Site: brandenburg
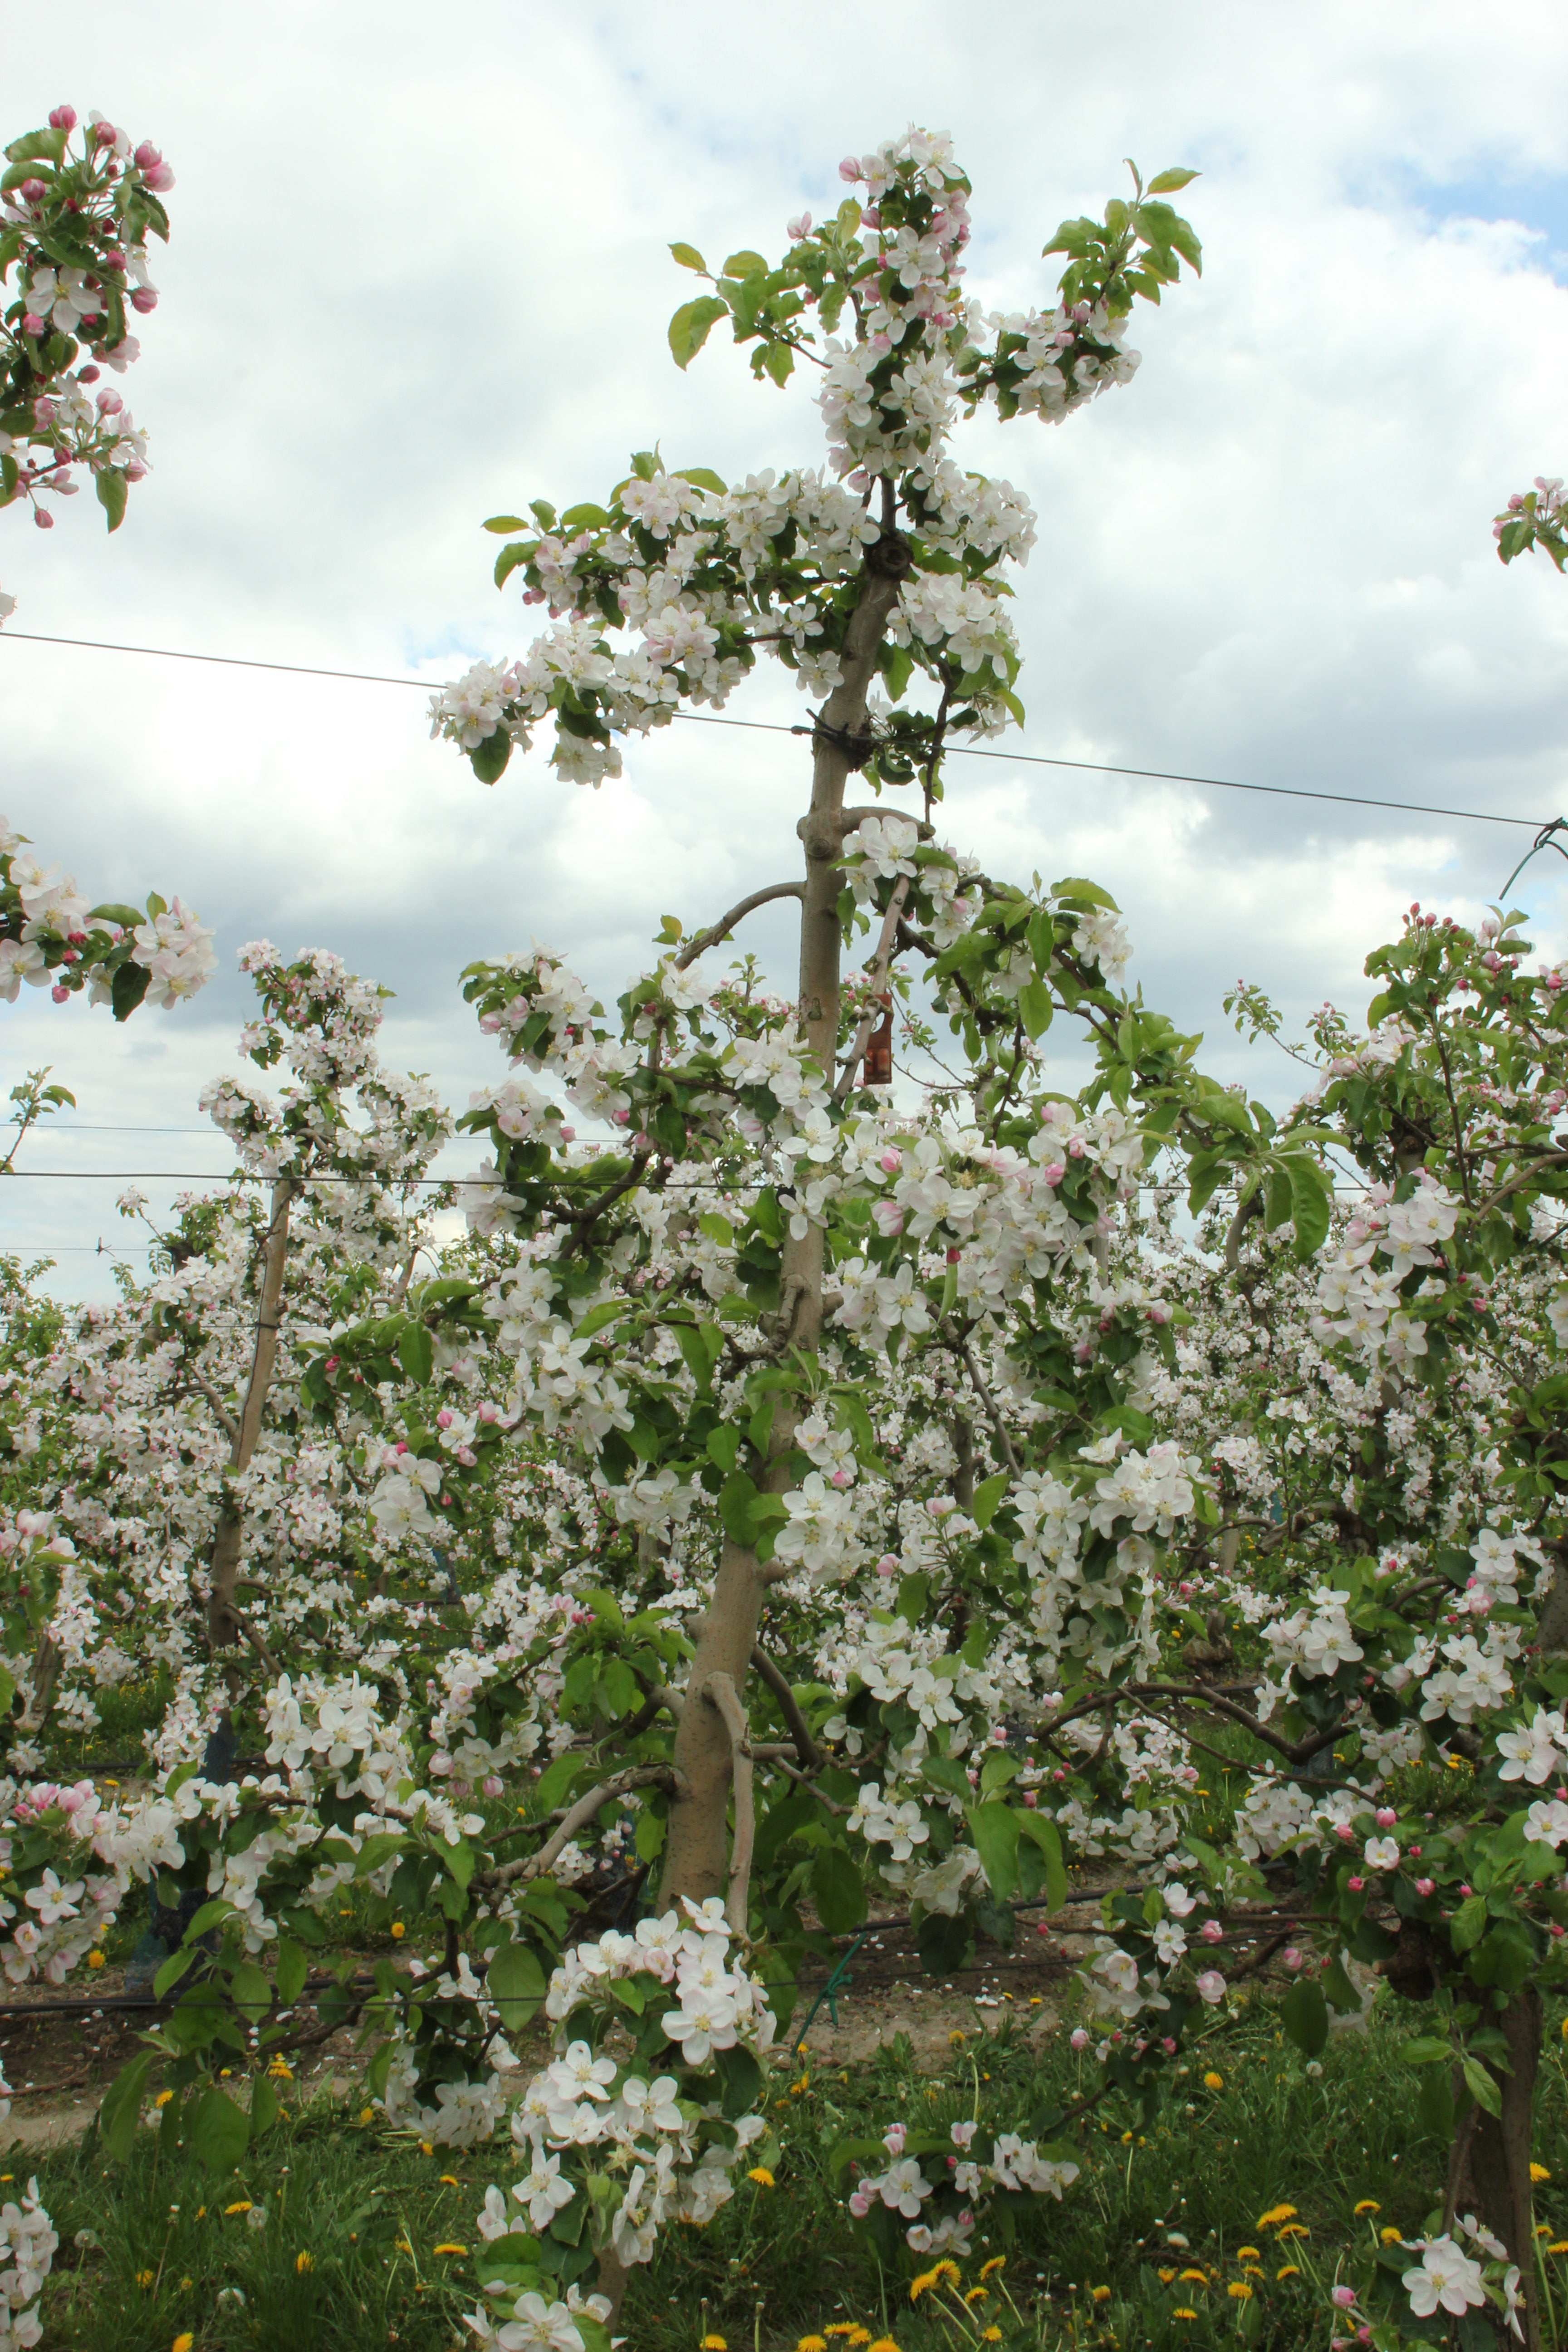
Growth stage (BBCH 65): Flowering